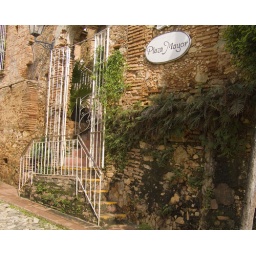
door in a wall